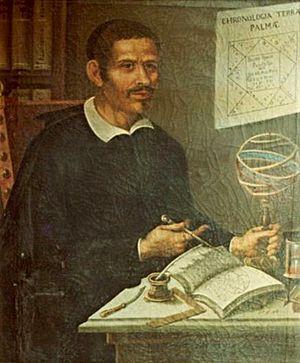
Giovanni Battista Hodierna, ou Odierna, est un astronome, architecte et prêtre sicilien. Il exerce la fonction d'astronome à la cour du duc de Montechiaro.